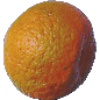
Label: mandarine